Brokpa

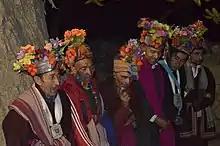
Brokpa Men during Bono-na festival in Dha-Hanu village

The traditional Brogpa diet is based on locally grown foods such as barley and hardy wheat prepared most often as tsampa/sattu (roasted flour). It takes in different ways. Other important foods include potatoes, radishes, turnips, and Gur-Gur Cha, a brewed tea made of black tea, butter and salt.